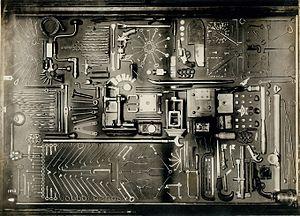
Un cambriolage est la violation de lieu privé, l'entrée dans un lieu sans autorisation, généralement par effraction, dans l'intention d'y commettre un vol.